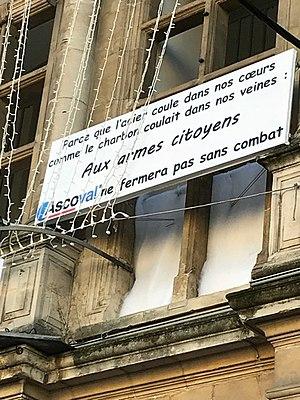
Panneau de soutien aux salariés de l'entreprise ASCOVAL sur l'hôtel de ville de Valenciennes
Saint-Saulve est une commune française située dans le département du Nord, en région Hauts-de-France.